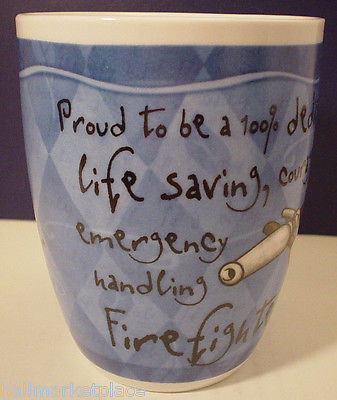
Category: mug